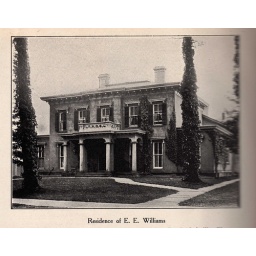
A photo from a book puplished in 1904.The fence was'nt there yet.